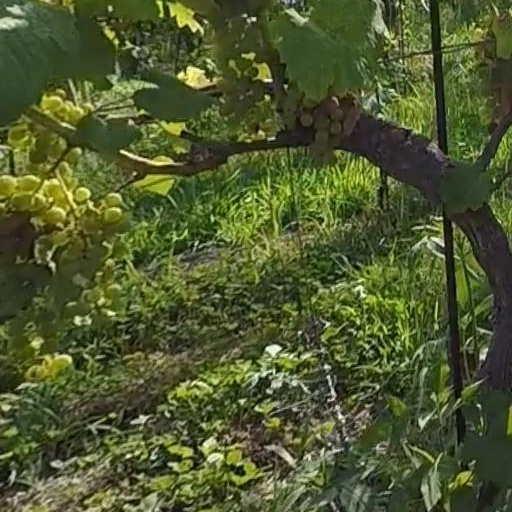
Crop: grape